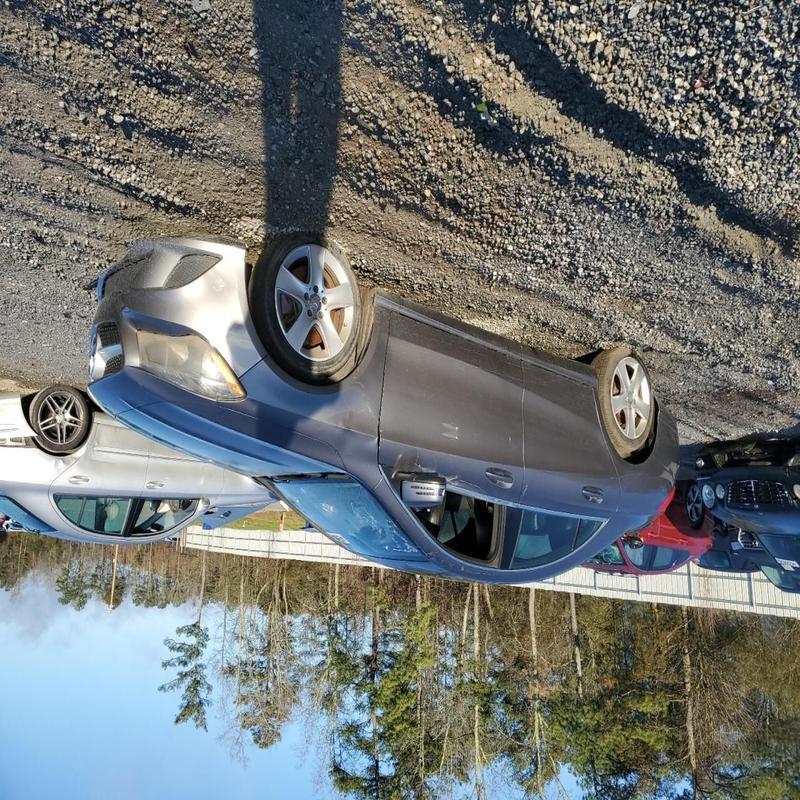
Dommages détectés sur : pare-brise avant, aile avant droite, porte avant droite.
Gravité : majeur